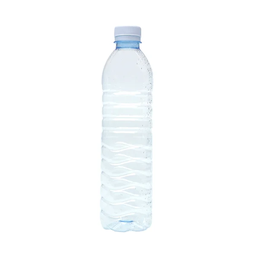
Label: bottles